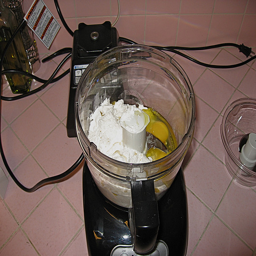
A blender filled with flower and eggs on top of a counter.
A mixer with ingredients sitting inside of it
A mixer with various types of food in it
Flour and eggs sitting inside a blender on pink counter.
Multiple baking ingredients sitting in a mixing bowl.